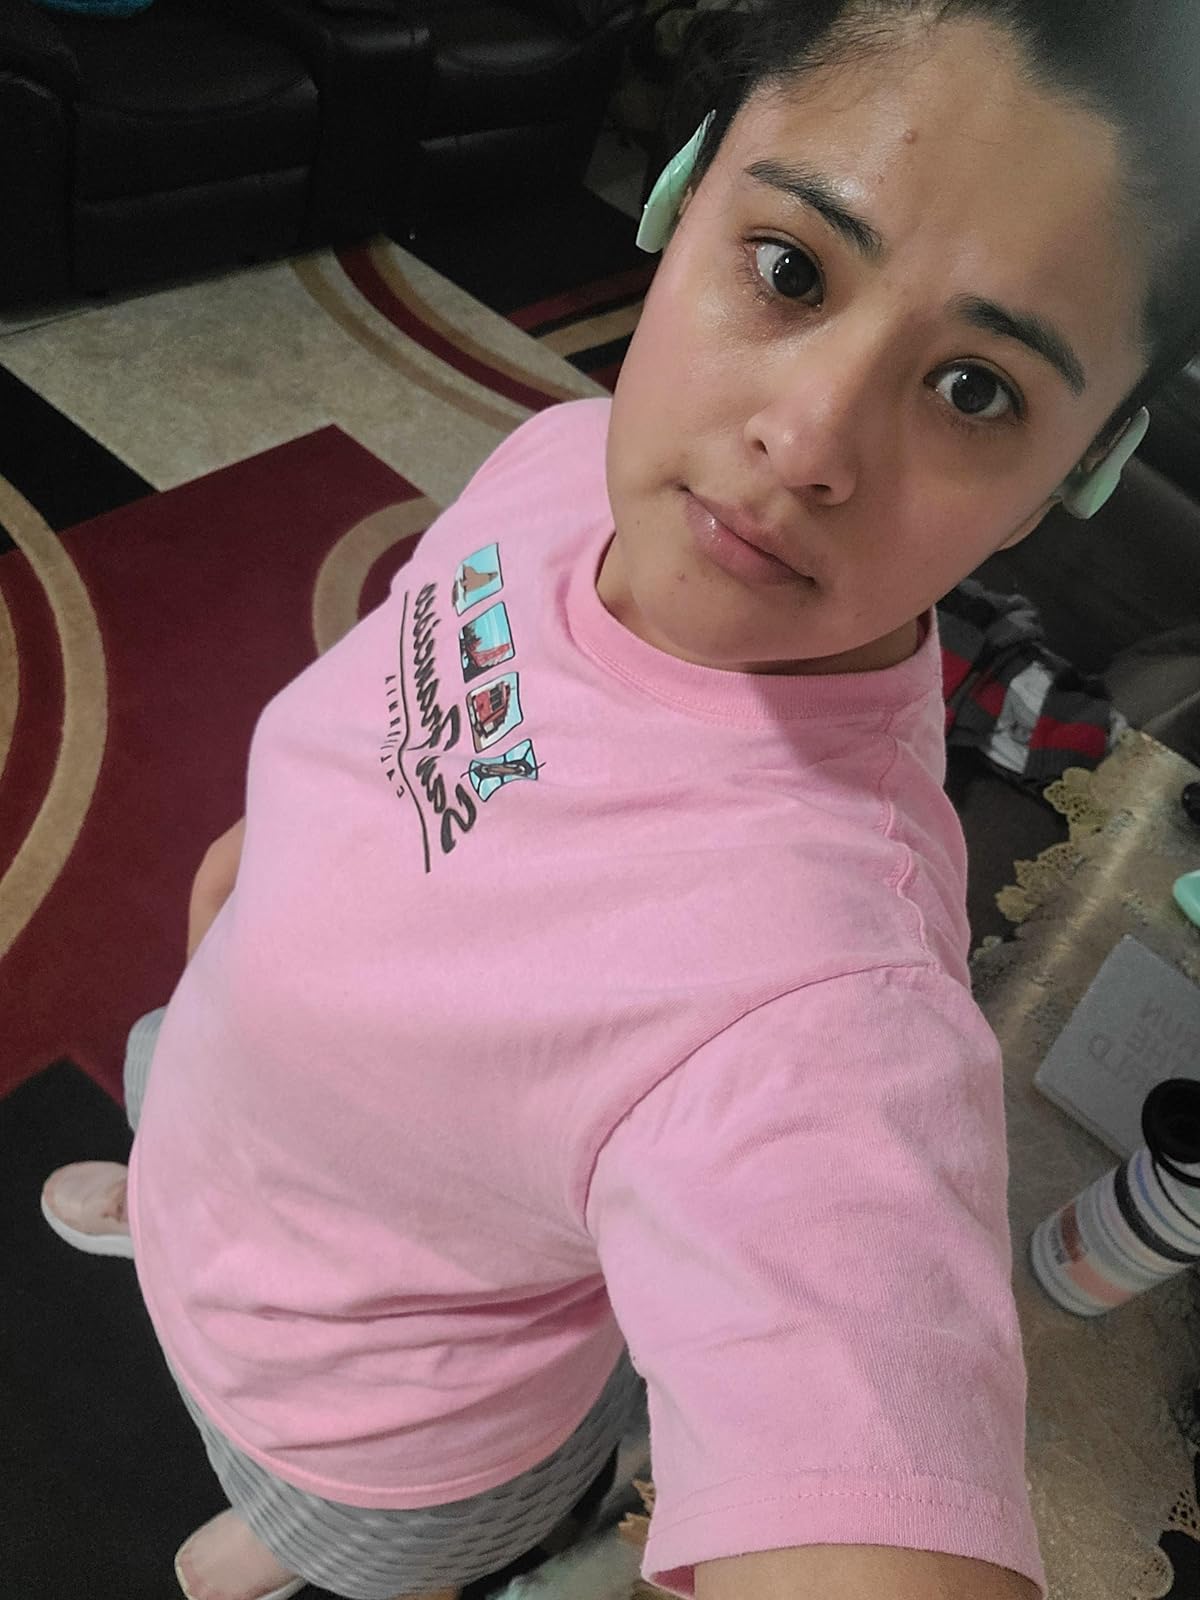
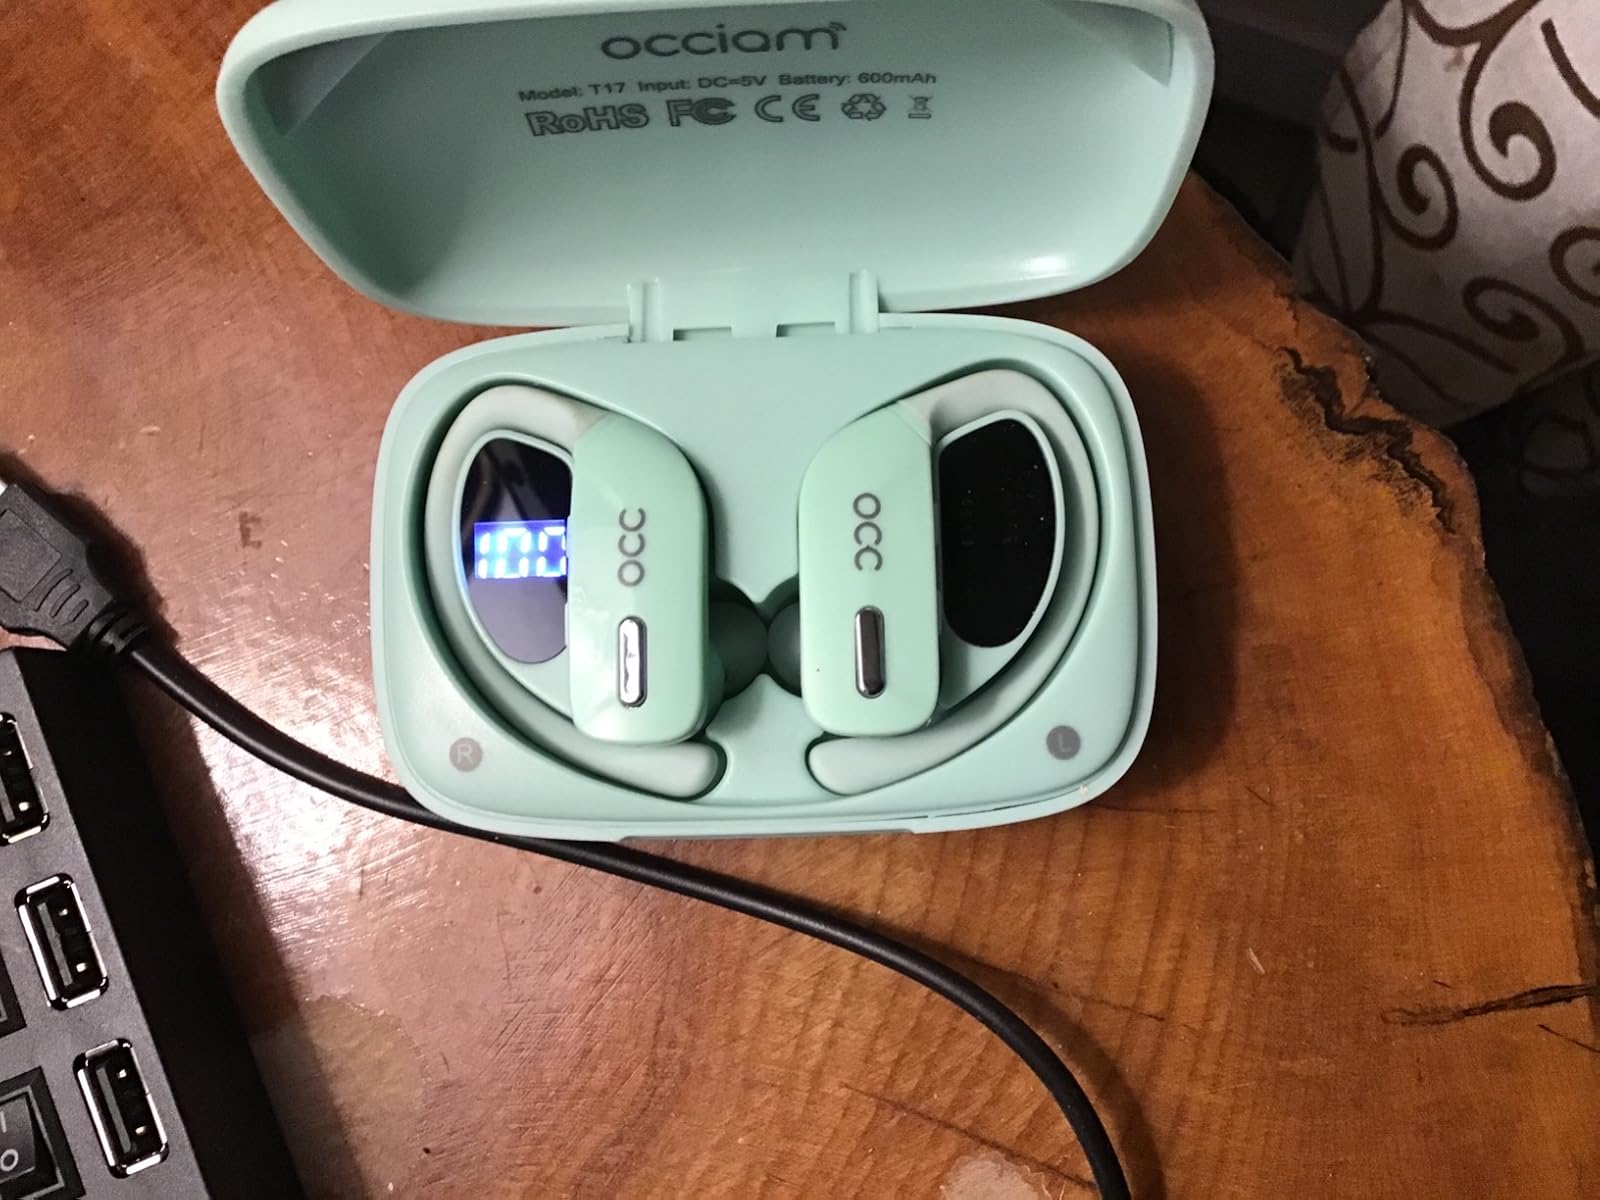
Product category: earbuds
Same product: yes